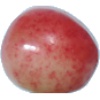
Label: cherry_rainier